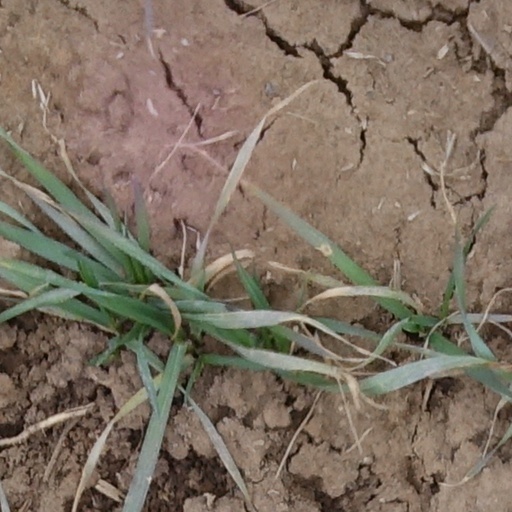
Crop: wheat